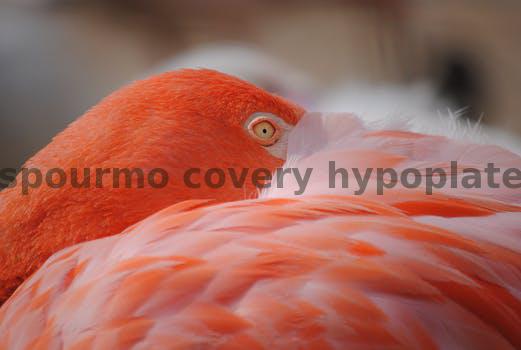
Label: Watermark